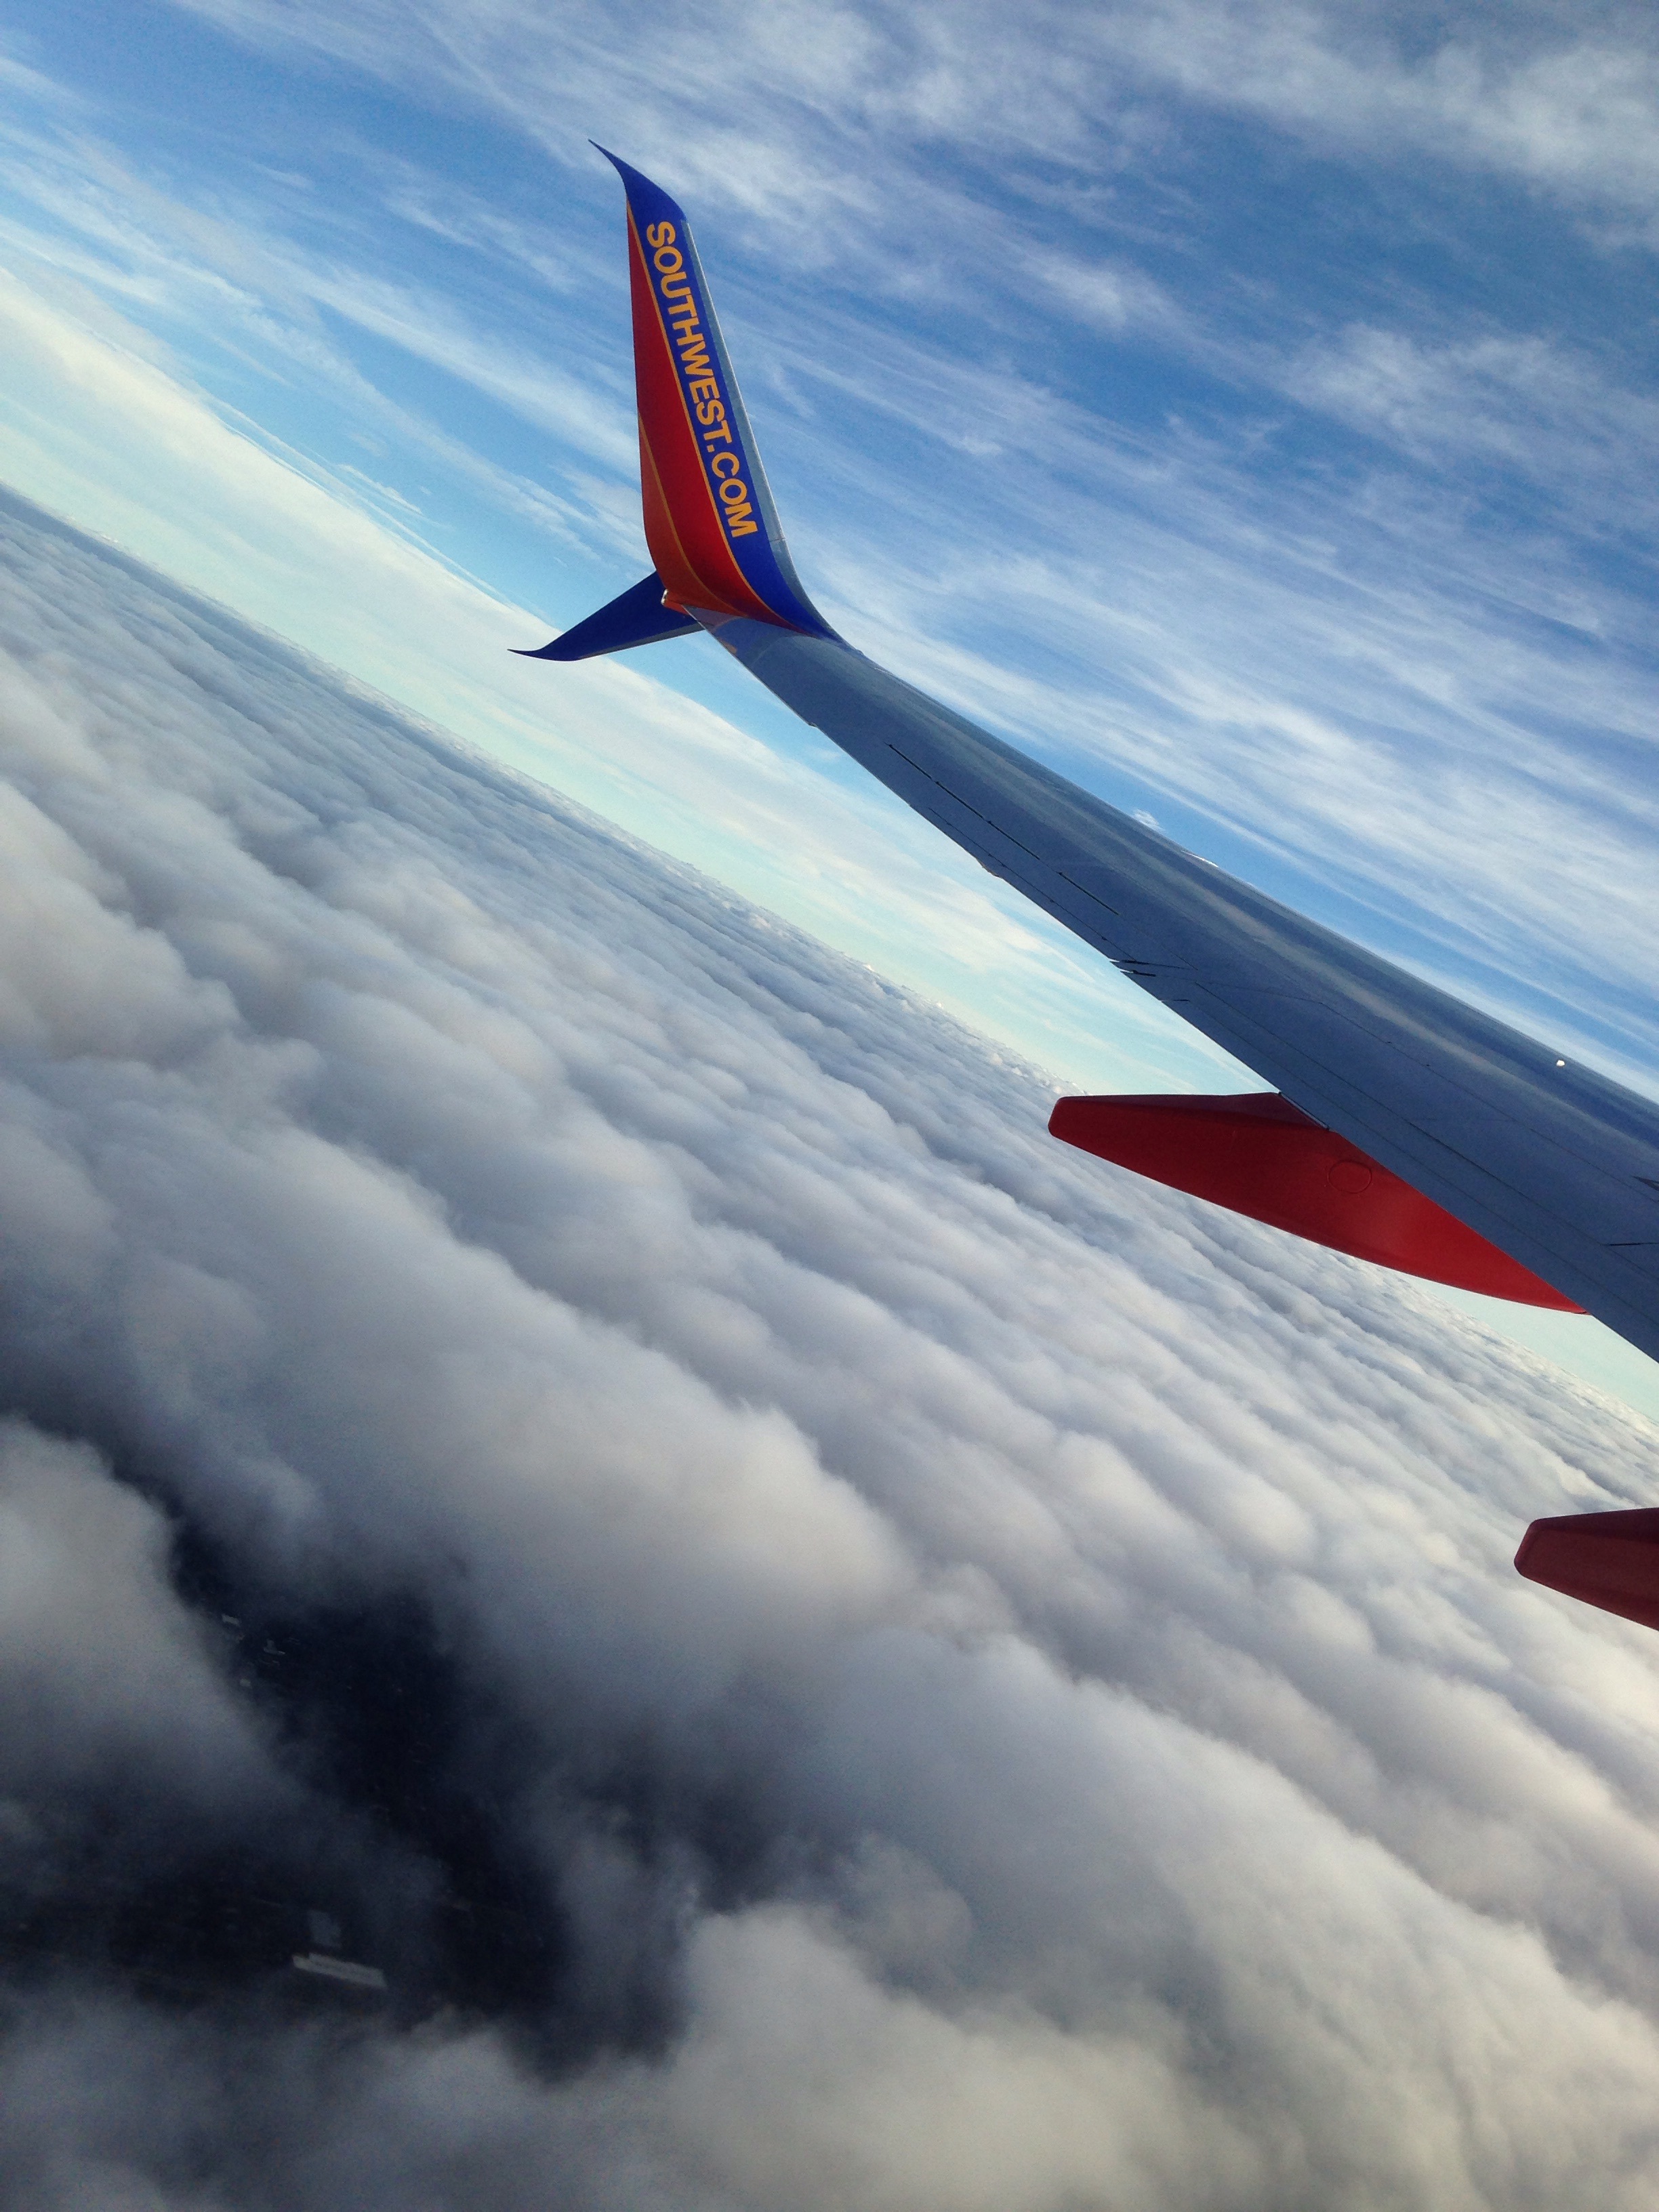
wing, cloud, sky, adventure, travel, airplane, plane, aircraft, vehicle, airline, aviation, flight, clouds, gliding, airliner, takeoff, air sports, air force, jet aircraft, aerobatics, air travel, boeing 737, atmosphere of earth, narrow body aircraft, general aviation